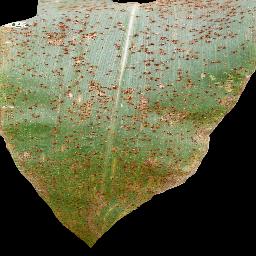
Label: Corn___Common_rust